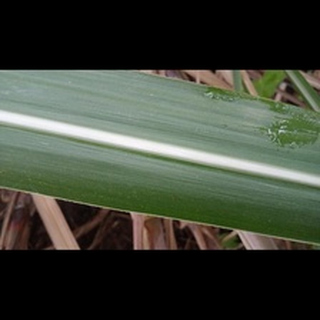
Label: healthy_sugarcane